Frederick Nicholson Betts

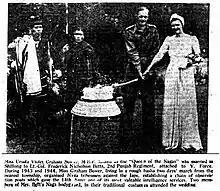
Photograph of the wedding in Nagaland from "The Bombay Chronicle", 9 September 1945

F. N. Betts (known to friends and family as "Tim"), was born in Launceston, Cornwall, in the UK to Barbara Treby Morshead and Herbert Nicholas Betts. He studied at Winchester College from 1920 to 1924. He went to Ceylon and worked in the tea plantations there and later in the coffee plantations in Coorg. He was commissioned in India as a captain in the Punjab Regiment, second lieutenant (12 September 1929, Lt. 20 June 1930, moving from the reserve to the Indian Army on 1 August 1932) and in 1940, was posted to Eritrea. He was later posted lieutenant colonel (intelligence) in the V Force in the Burma campaign, a guerrilla and intelligence unit in north eastern India which made use of Assam Hill tribesmen. Here he met Ursula Graham Bower, an anthropologist studying the Nagas, whom he married in 1945. The couple had two daughters, Catriona and Alison.